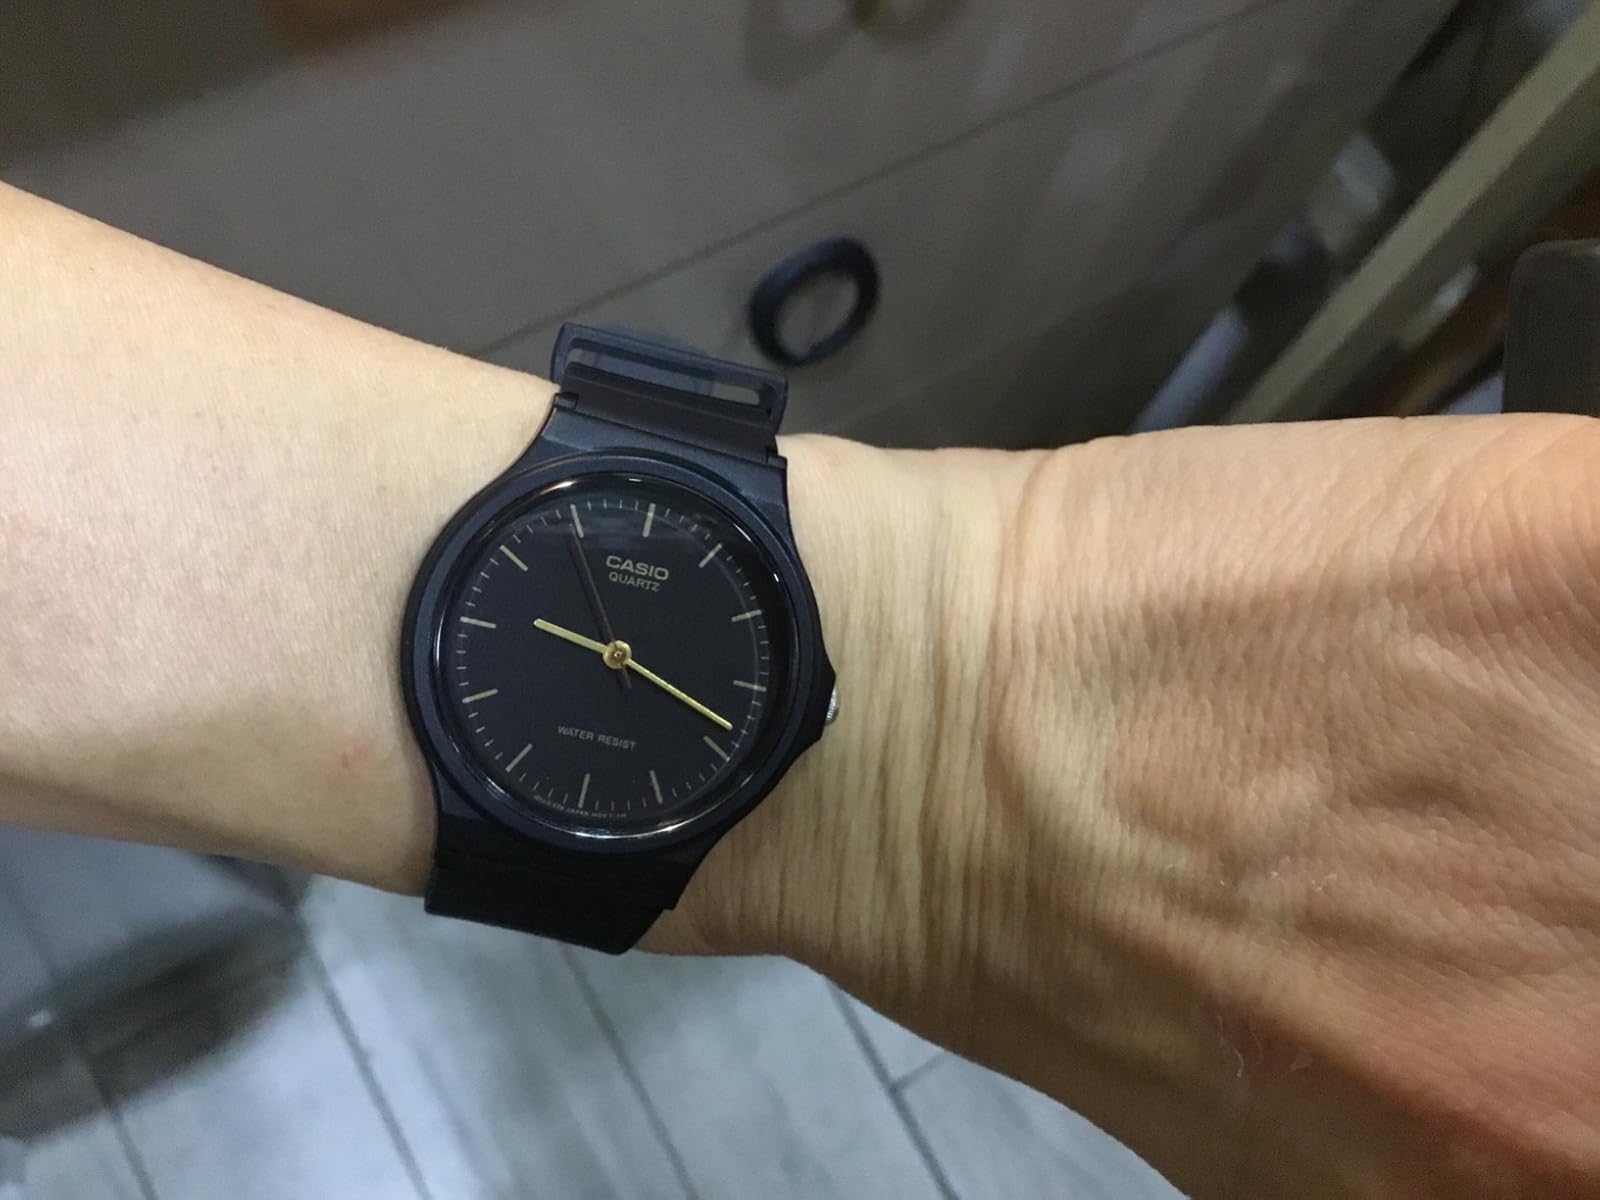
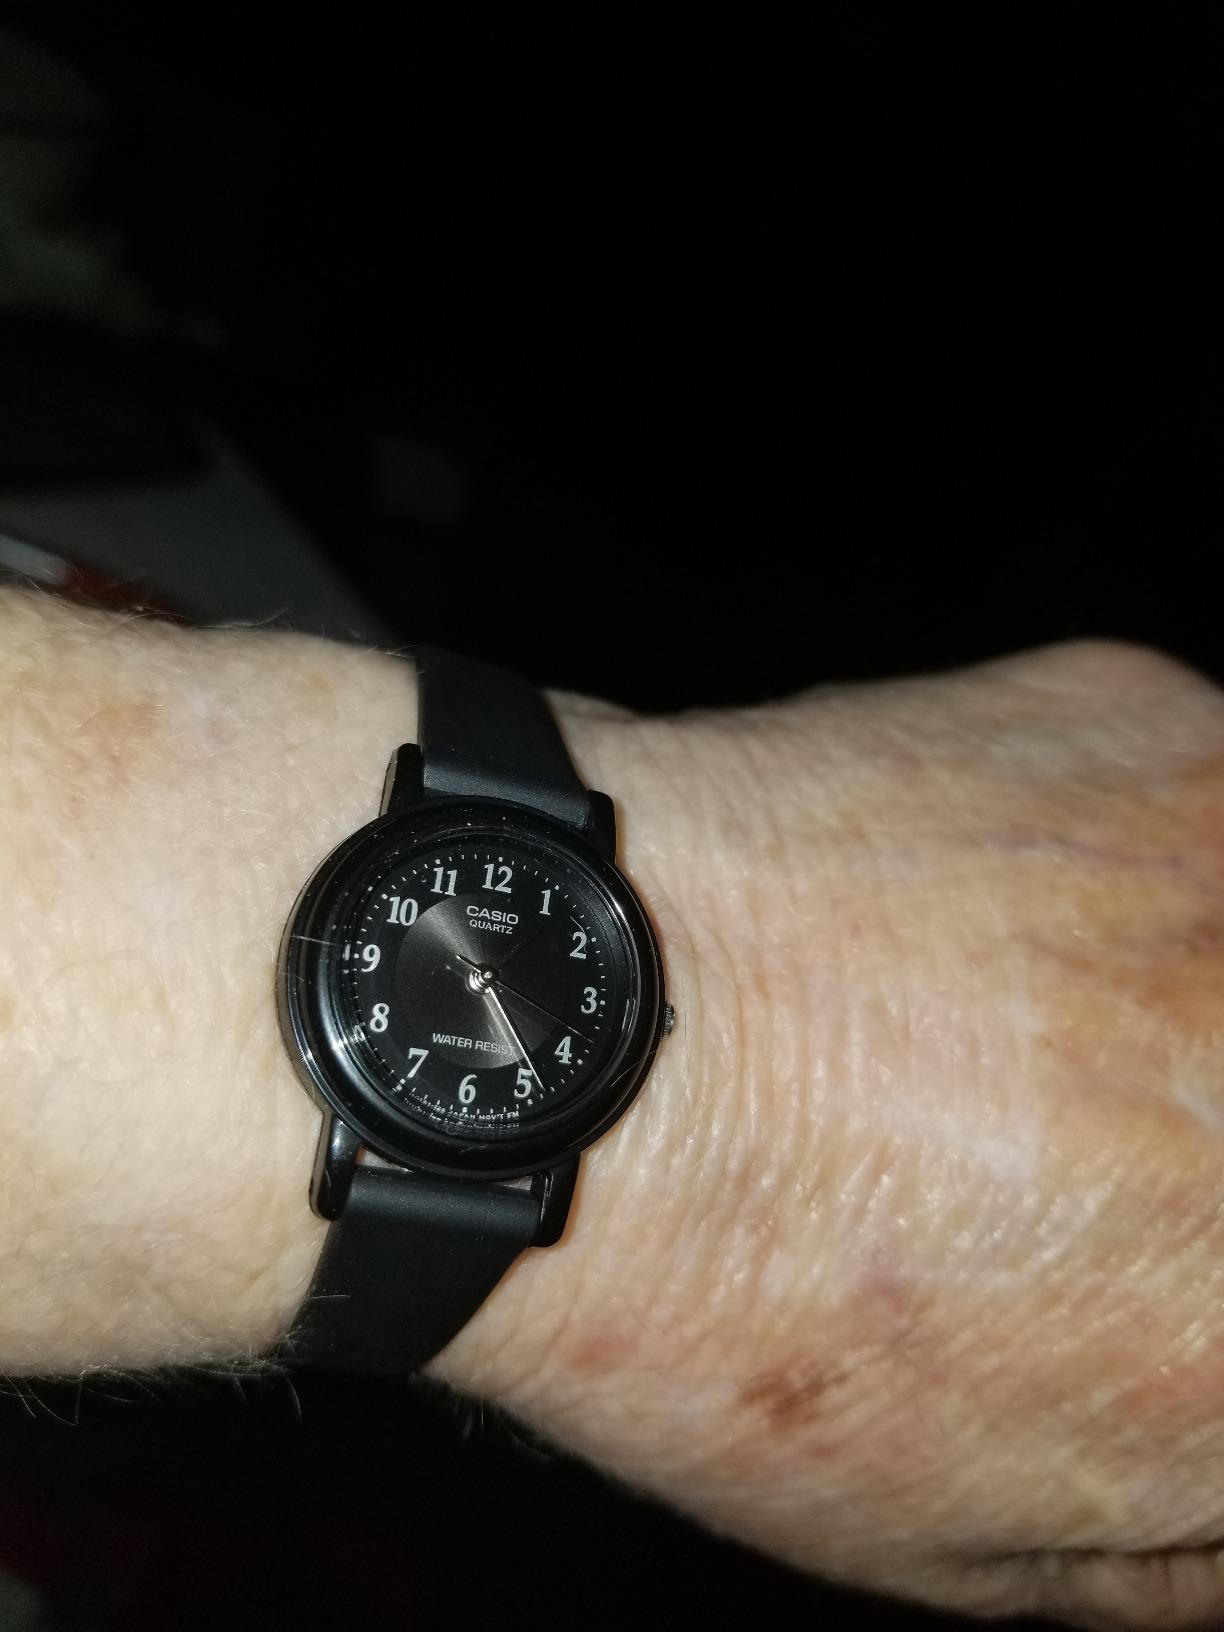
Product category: accessories_watch
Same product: no